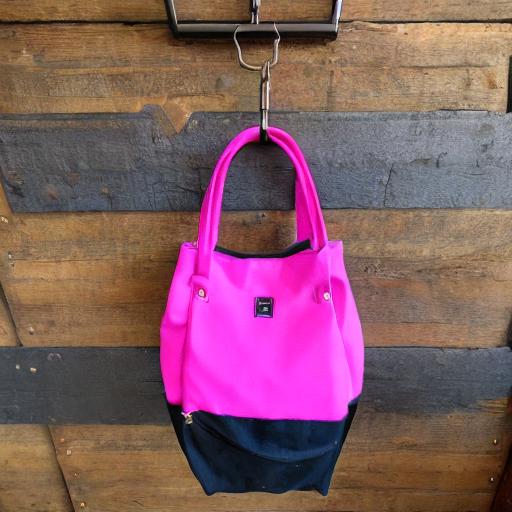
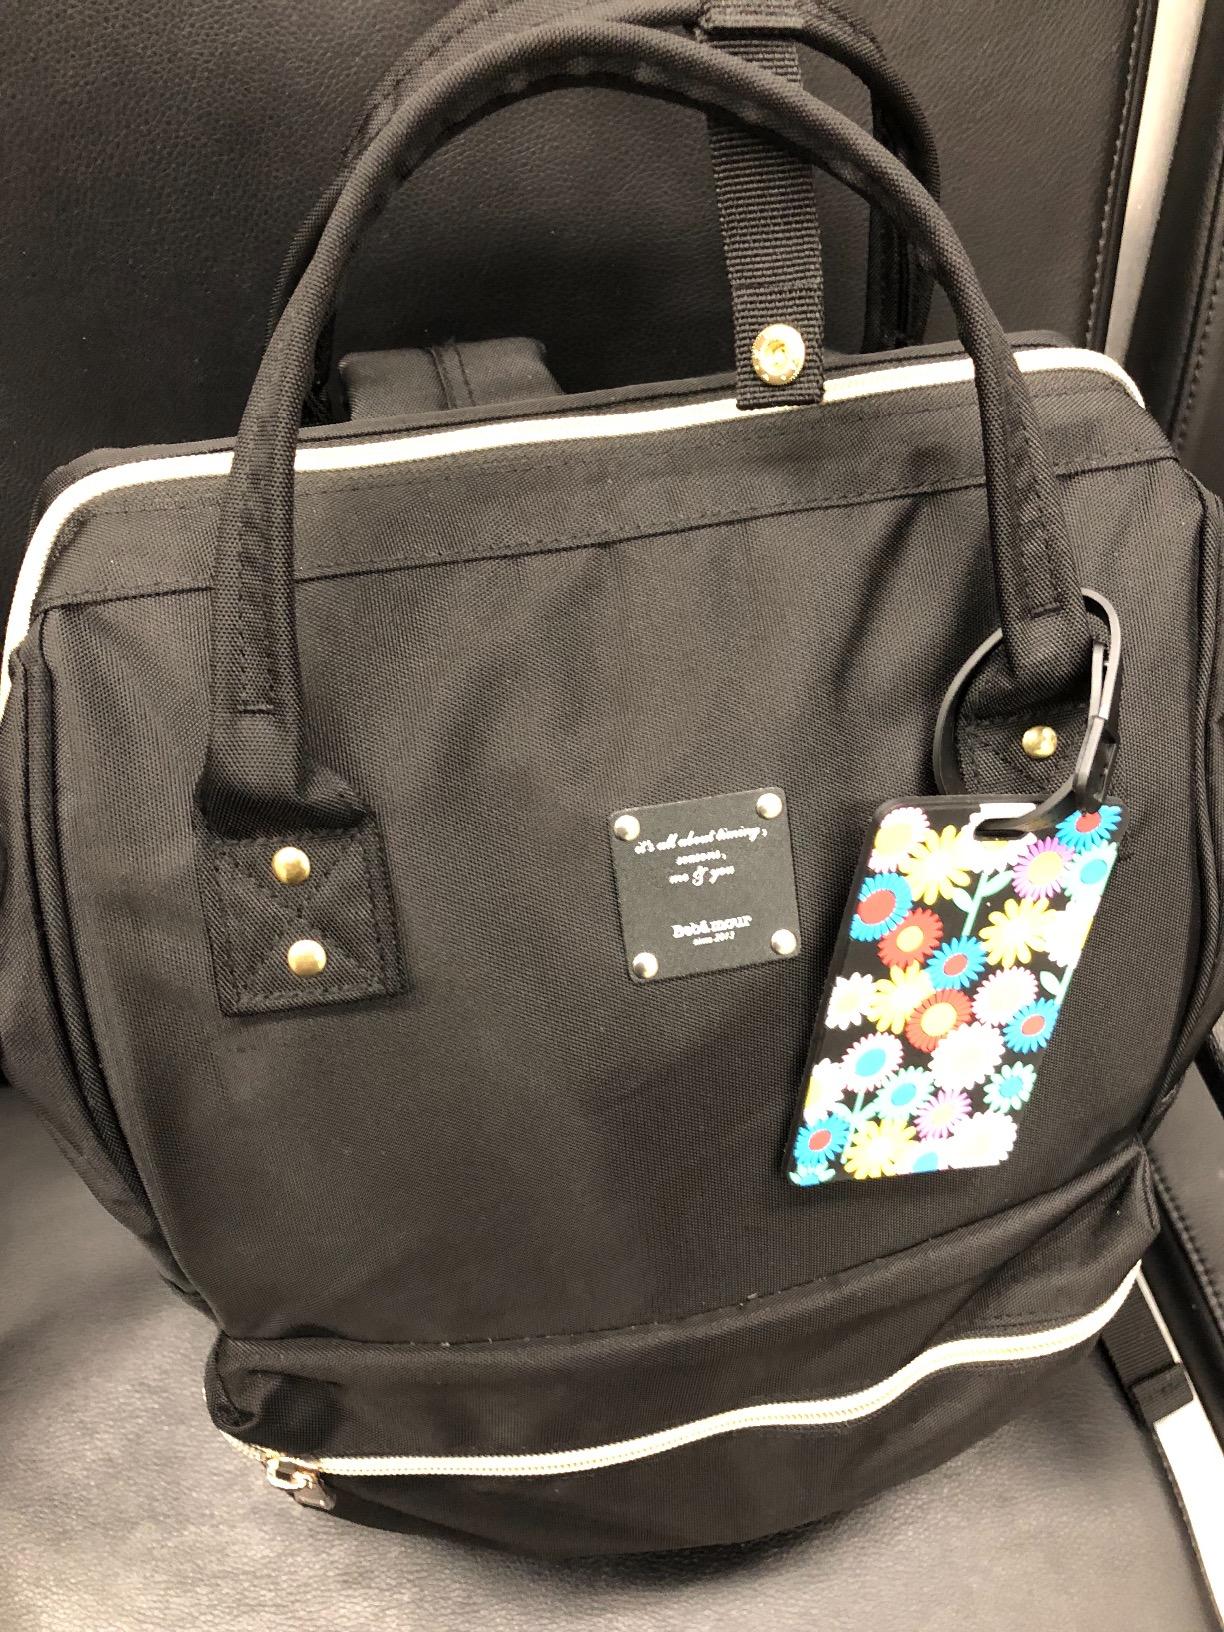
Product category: bag
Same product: no